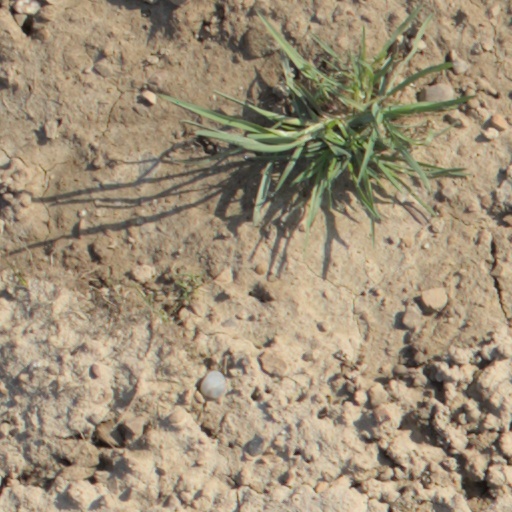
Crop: wheat